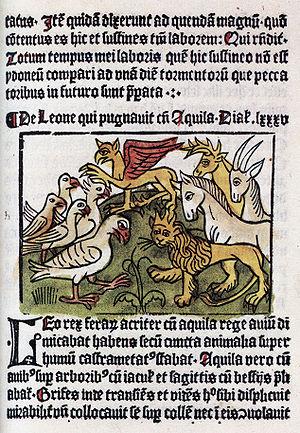
Johann Snell, dit Meister Johann, né avant 1476 et mort après 1519, est un imprimeur allemand d'incunables. Depuis Lübeck, son influence s'est répandue au Danemark et à la Suède, où il a introduit l'imprimerie.